Benjamin Ingham

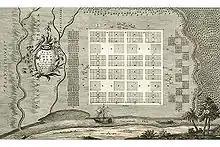
1736 Map of New Ebenezer drawn by Philipp Georg Friedrich von Reck. This Salzburger community was located about 15 miles upriver from Savannah, Georgia.

During the first months ashore, this second wave of colonists established fortifications and dwellings among and around the various settlements as they adjusted to their Georgian setting. The community leaders incessantly communicated with one another discussing future plans. The Moravian Brethren, at the inclination of Oglethorpe, built a schoolhouse near Tomochichi's village to teach reading and writing to the Creek children. The site was named Irene, and was built over the grave of an earlier chief. John Töltschig led five other Moravians to the island location and started the construction on 13 August 1736 . The building had three rooms: one for Benjamin Ingham, one for Peter Rose and his wife, and the third would be the schoolroom for the children. The hut was finished the next month allowing the mission to proceed. This arrangement initially worked well for all parties. Benjamin Ingham acted as liaison between the main settlement in Savannah and this school, where he and the Roses instructed the children.